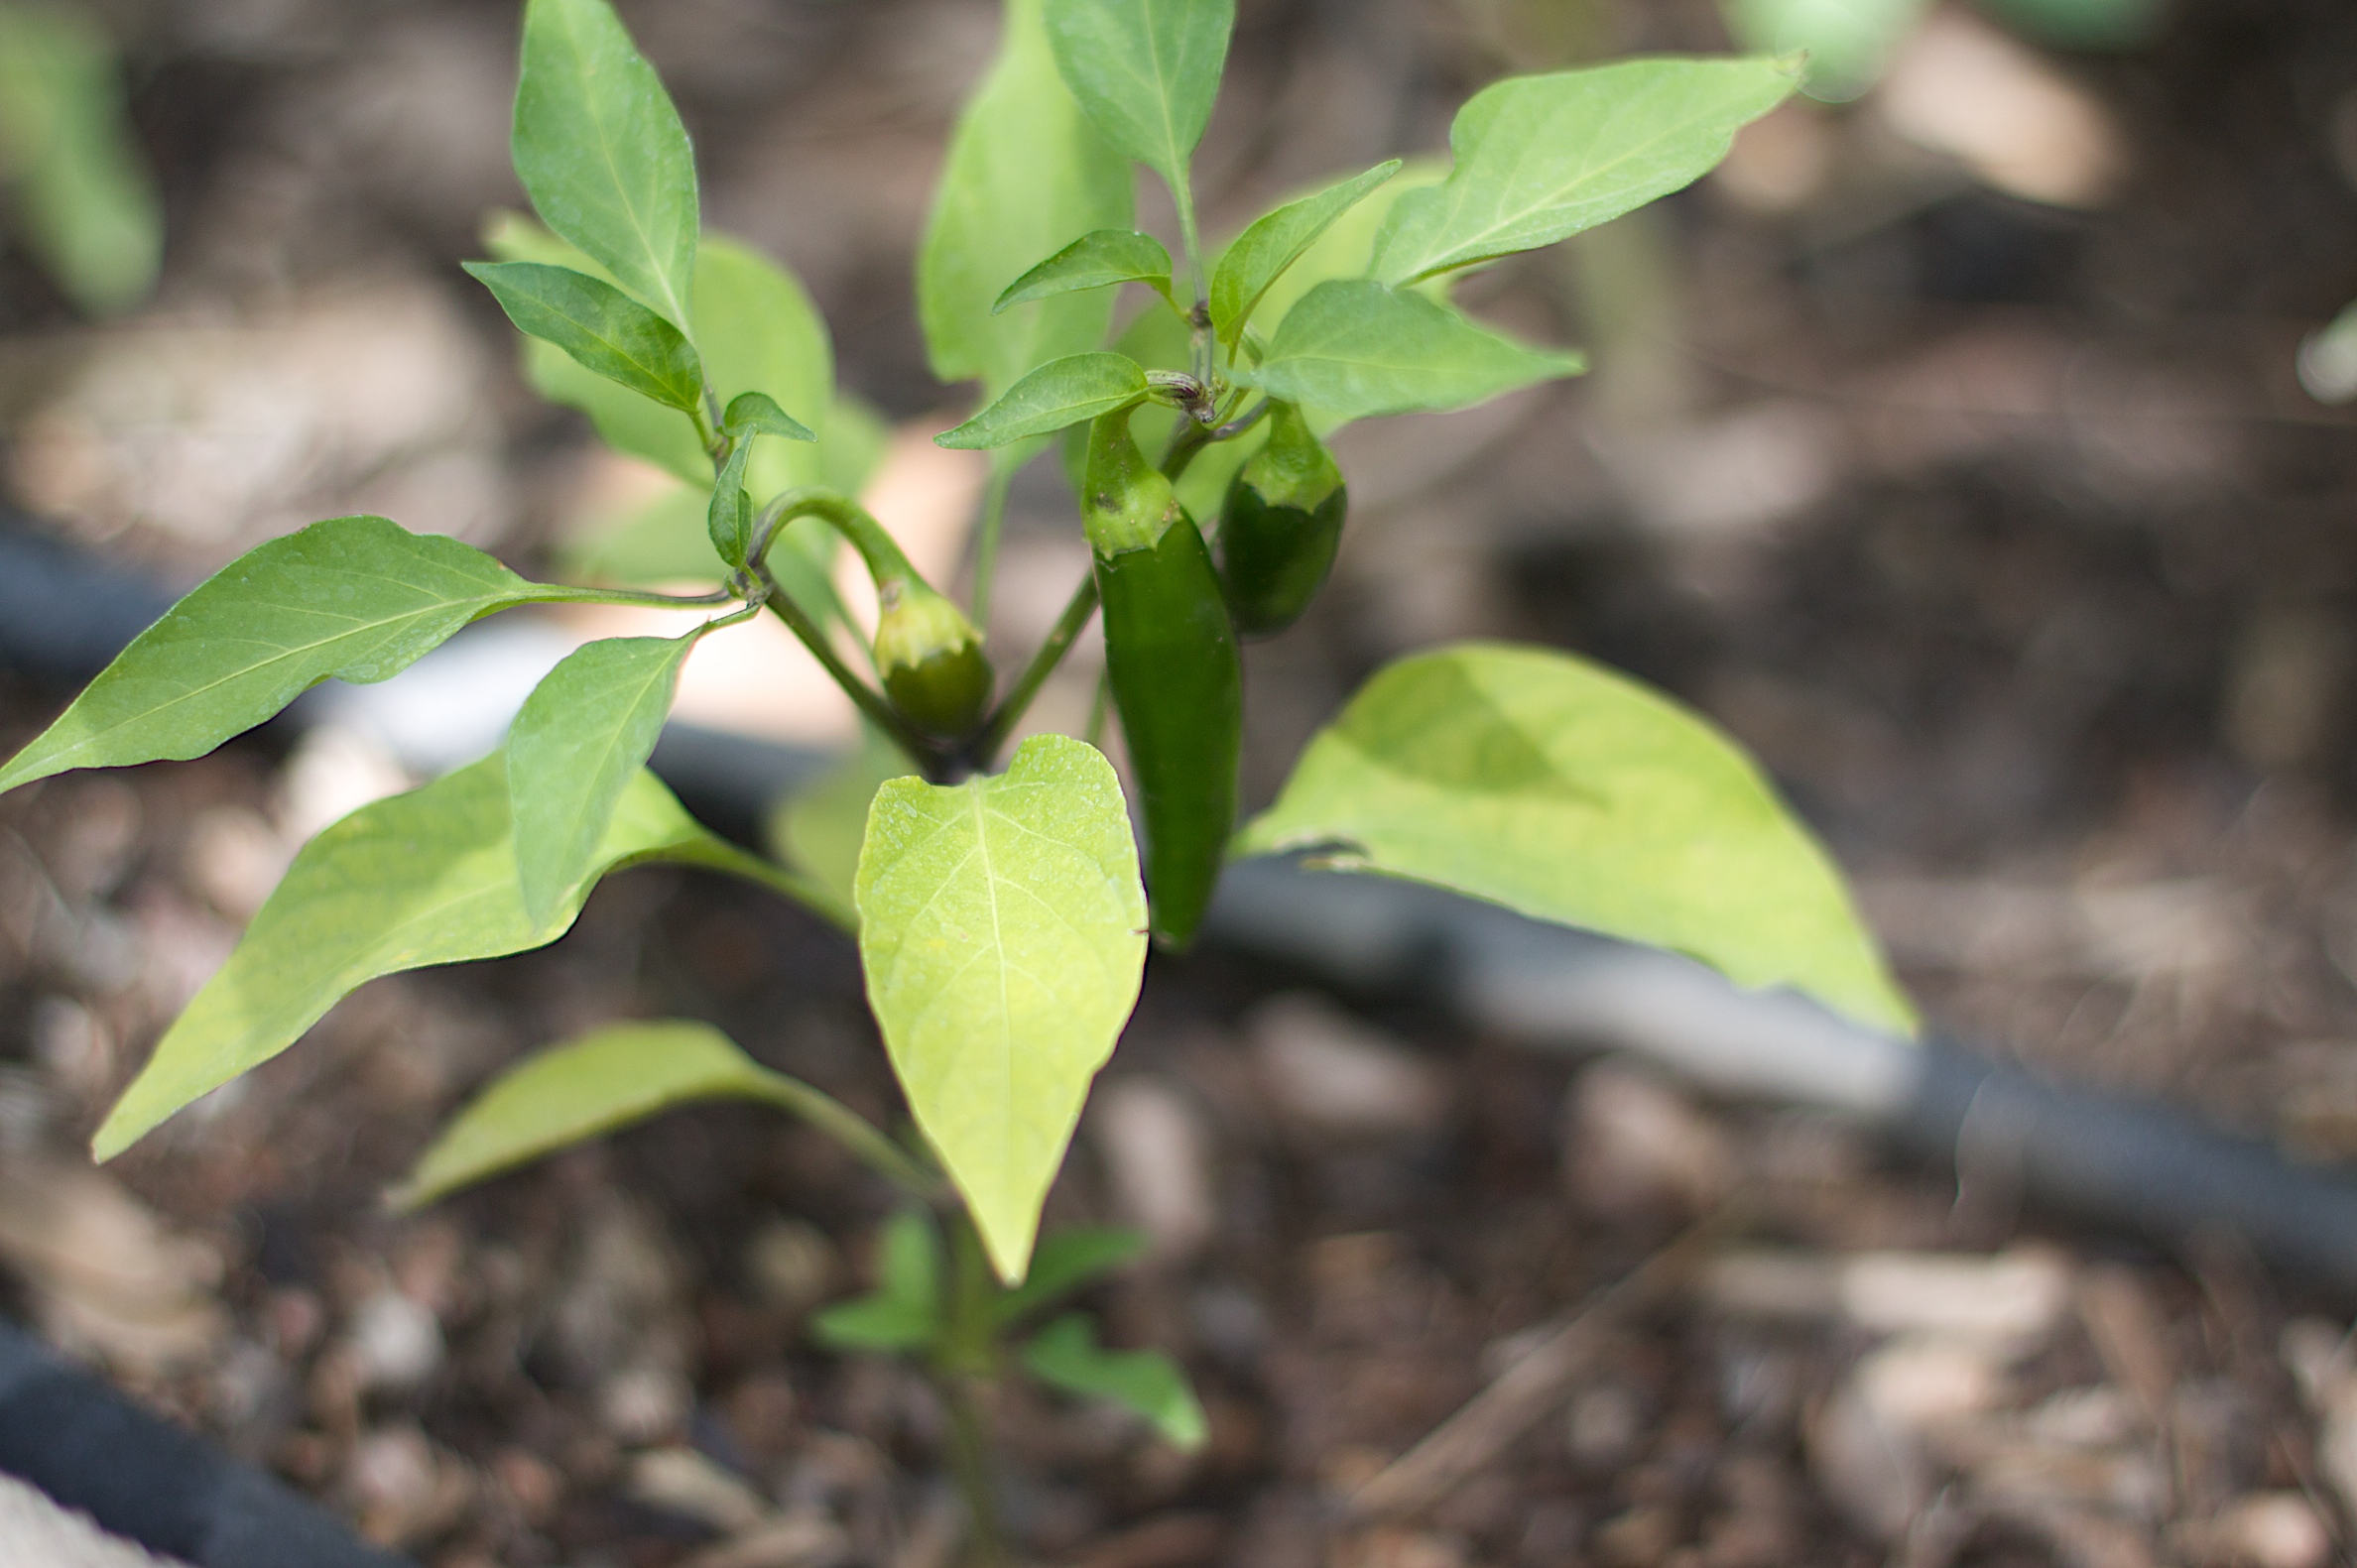
plant, leaf, flower, food, herb, produce, vegetable, soil, botany, garden, flora, shrub, veggies, flowering plant, land plant